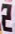
Number: 2